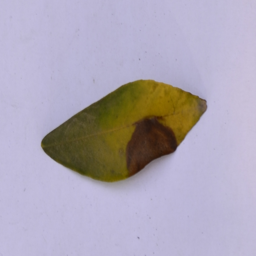
Plant part: leaf
Disease: black_spot